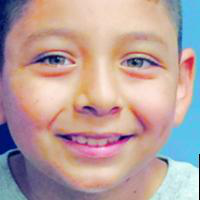
Age group: age 11-20